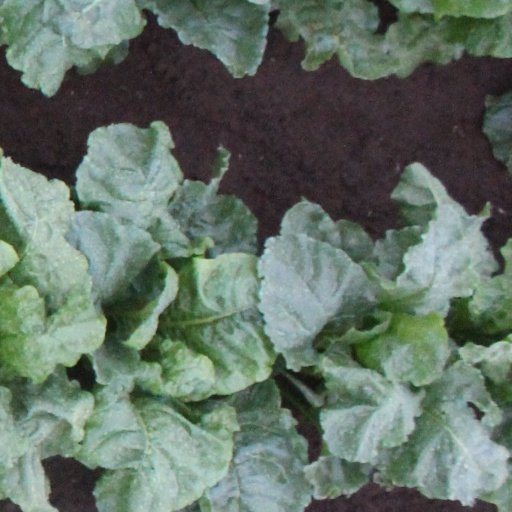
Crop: sugar beet